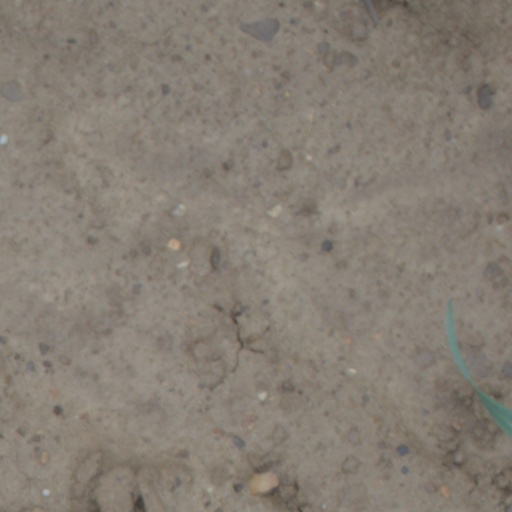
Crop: wheat